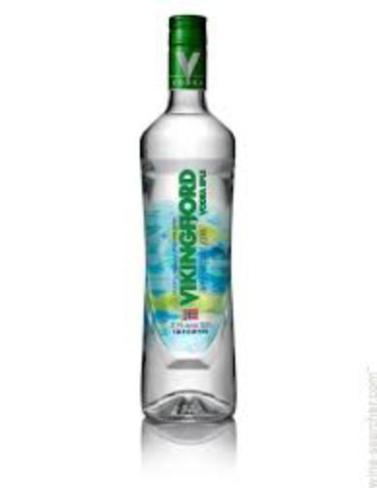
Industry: Food